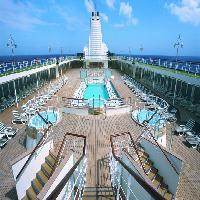
Weather: sun or clear